Medellín Cartel

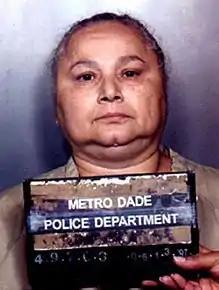
Griselda Blanco

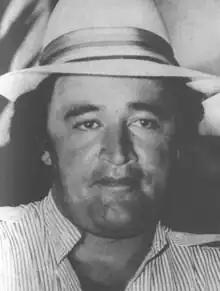
José Gonzalo Rodríguez Gacha

In the mid to late 1970s, specifically around 1975 and 1976, the illegal cocaine trade started to become a growing and significant problem for American law enforcement as the drug's prevalence began to quickly takeoff in unanticipated ways. Initially, its first phase of substantial growth in popularity started out in the entertainment industry in Hollywood before quickly spreading to other major hotspots such as Miami.